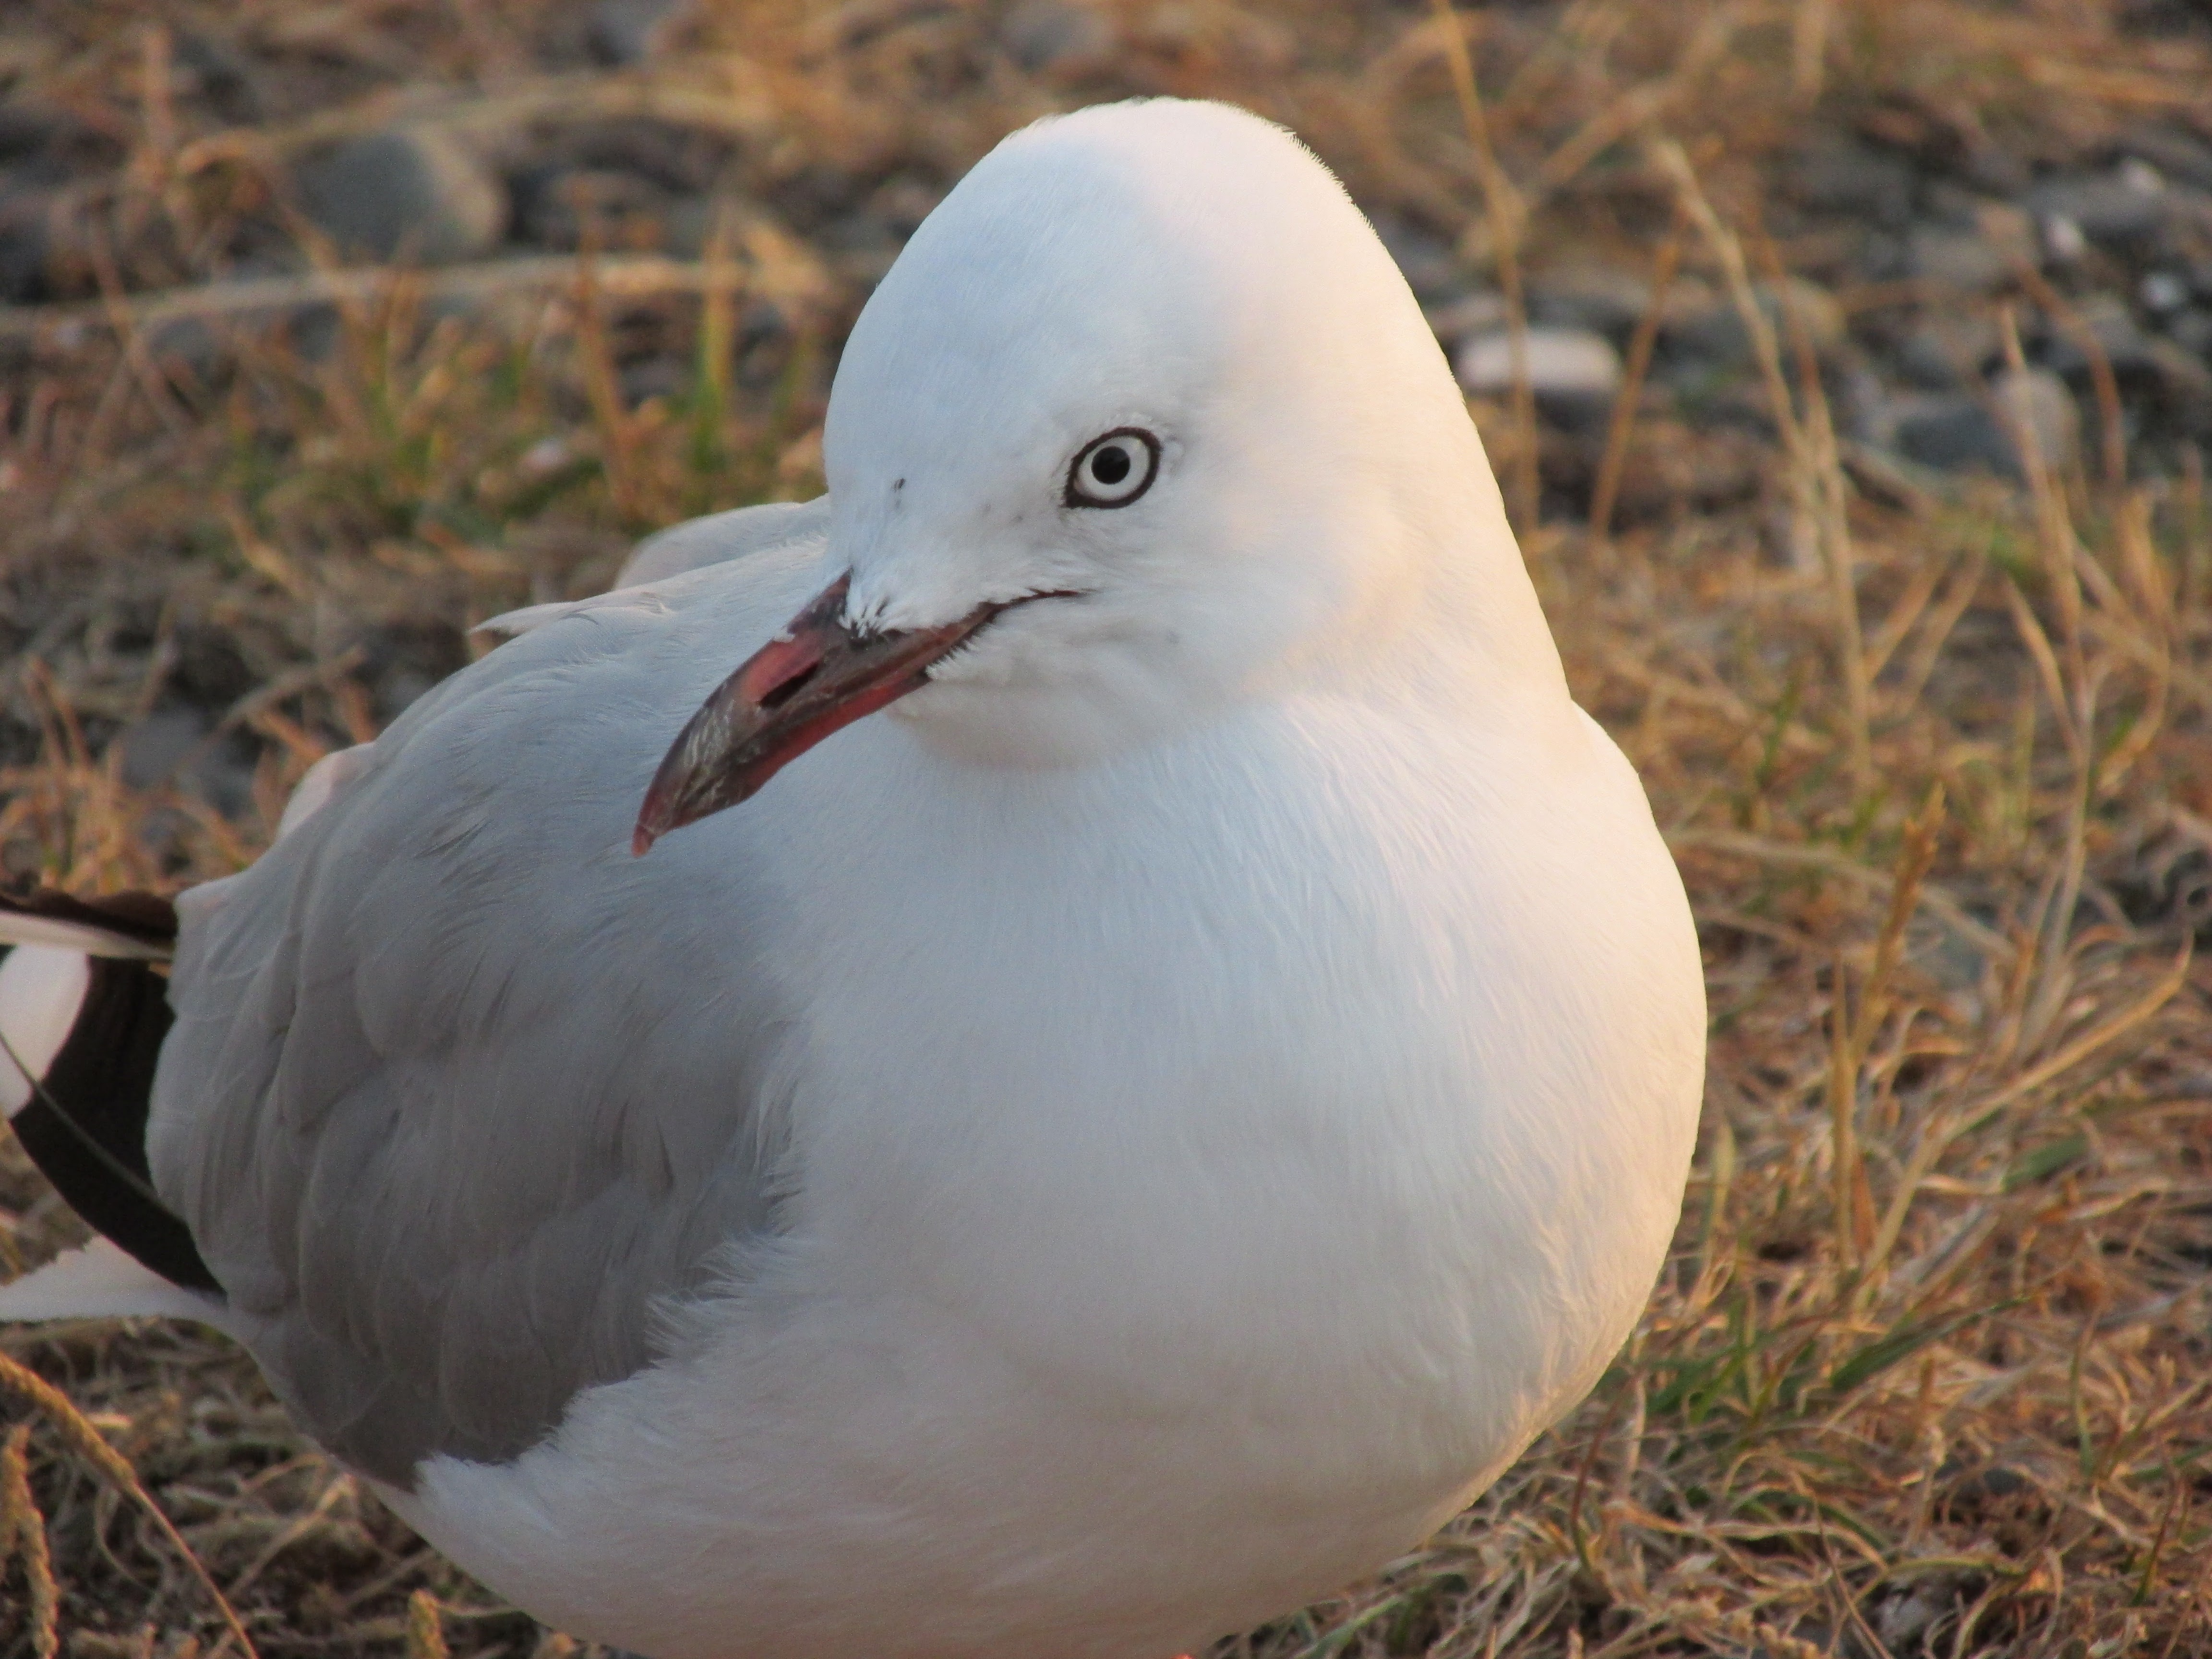
nature, bird, white, seabird, seagull, wildlife, gull, beak, fauna, close up, birds, vertebrate, charadriiformes, european herring gull